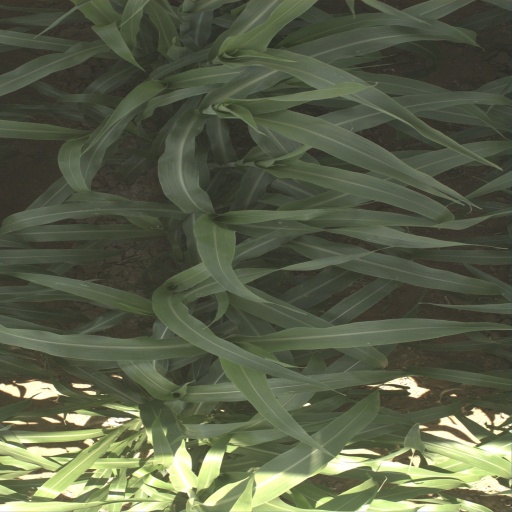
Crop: sorghum